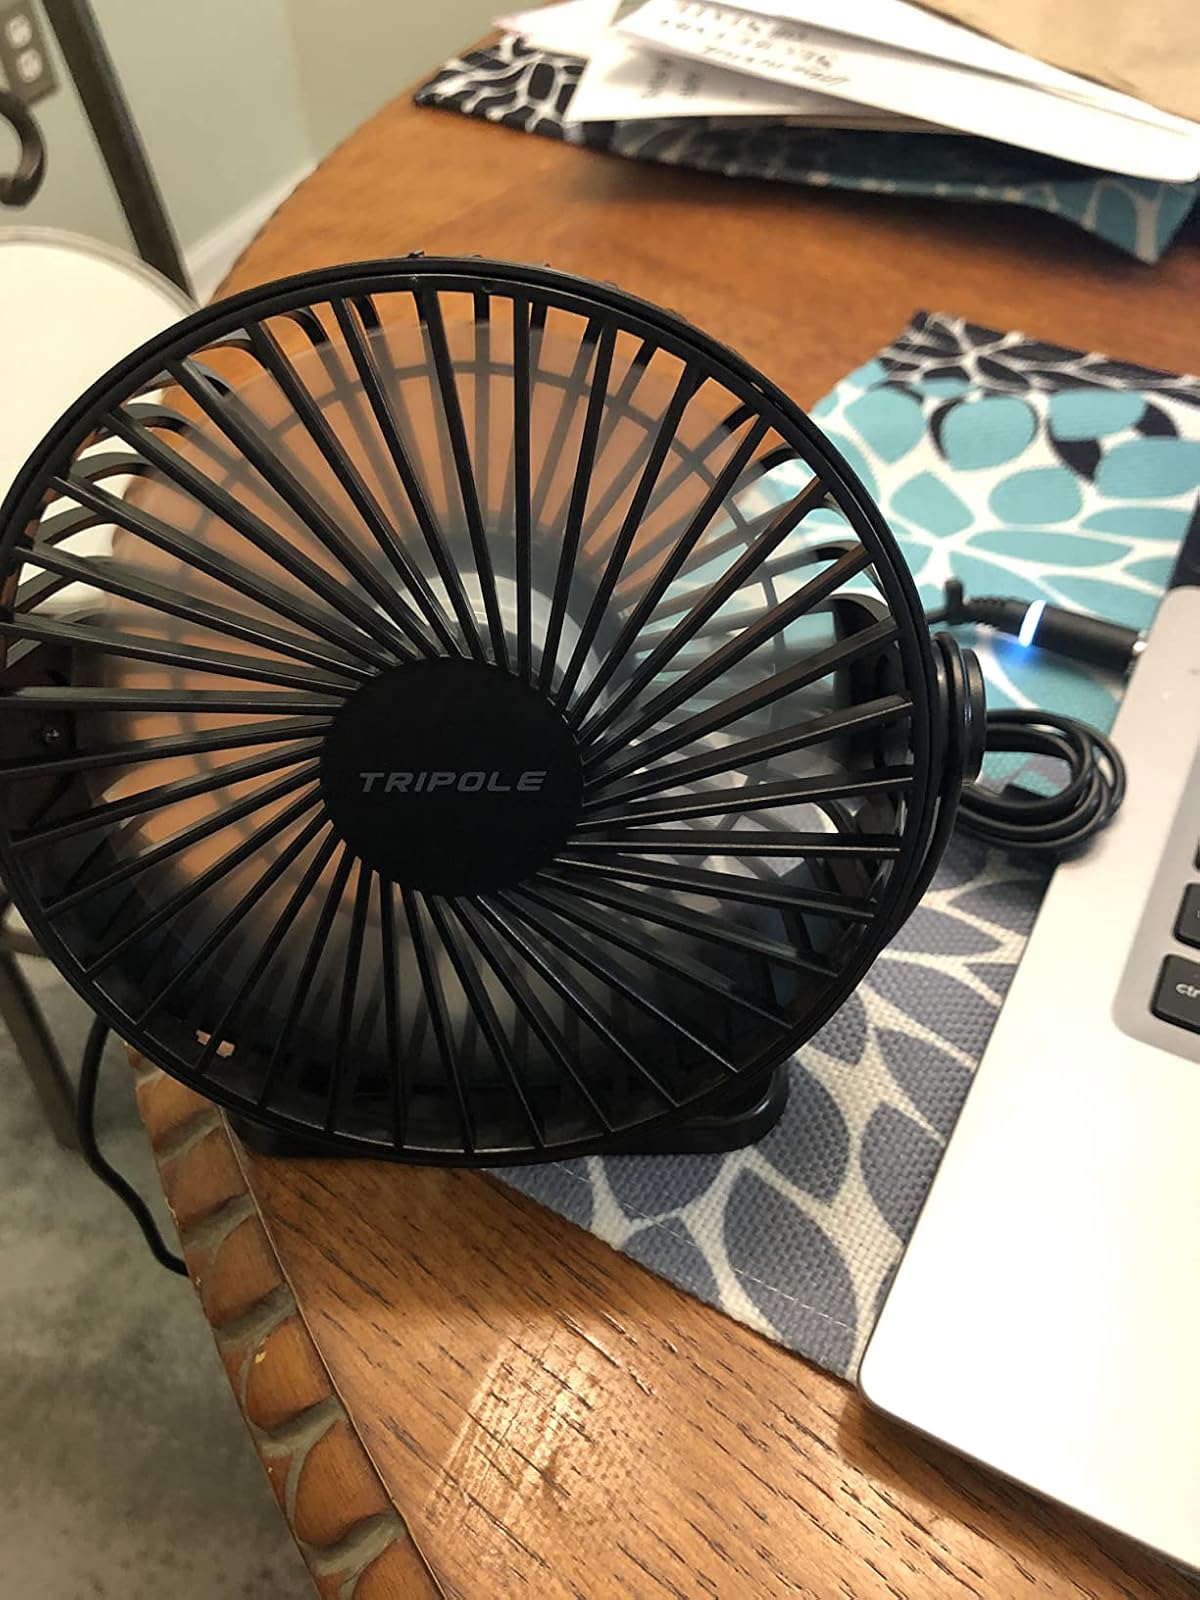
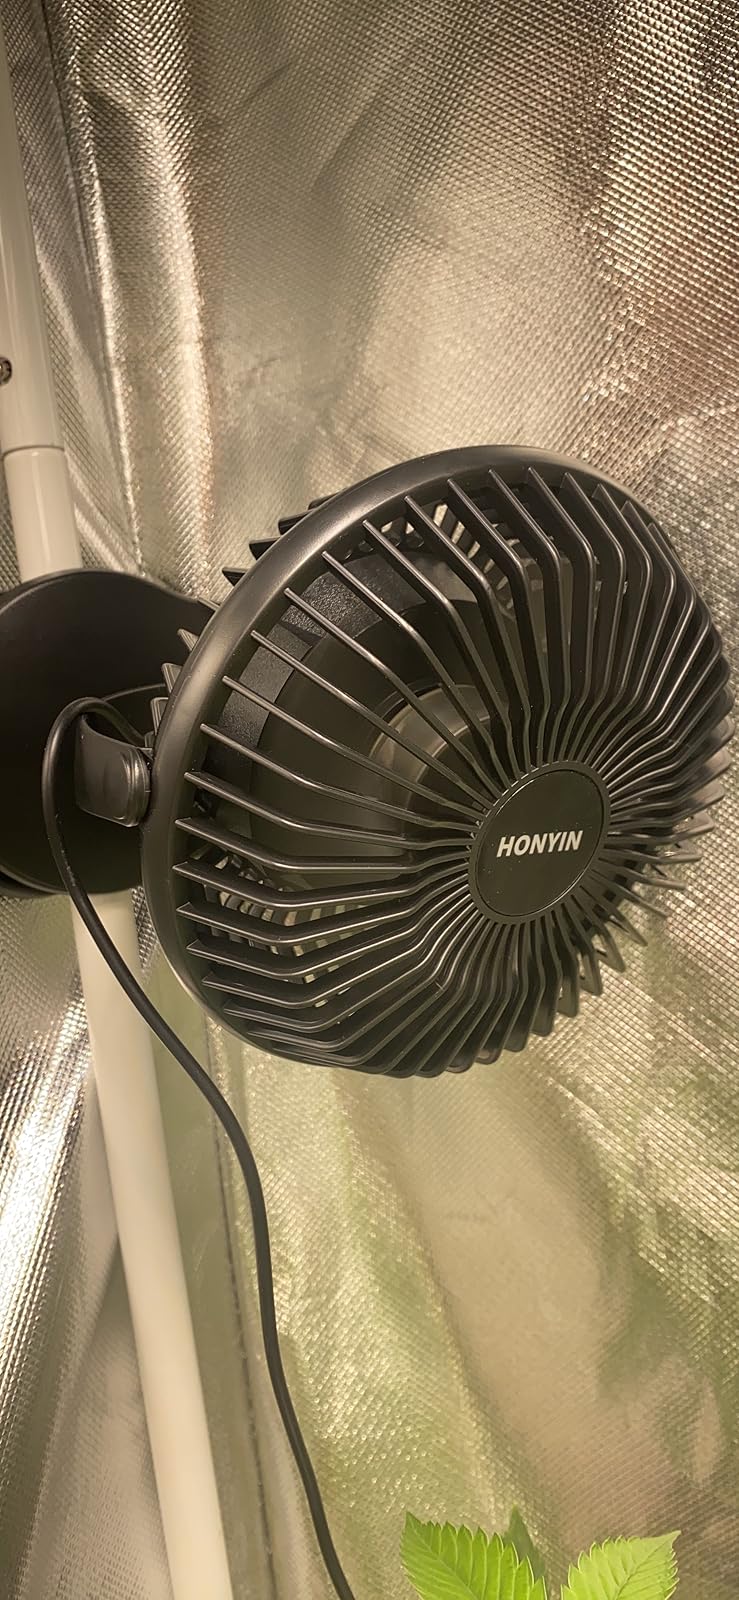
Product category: fan
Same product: no